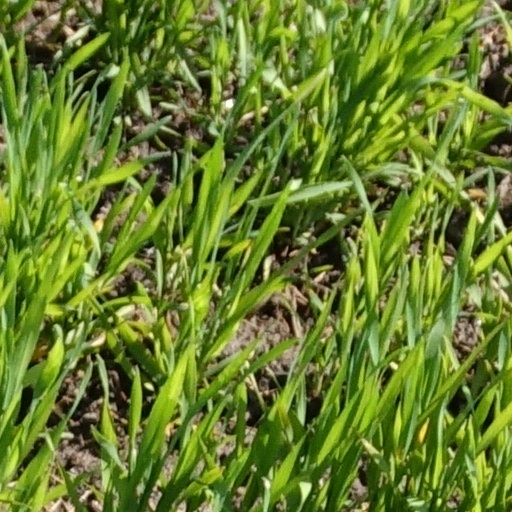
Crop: wheat